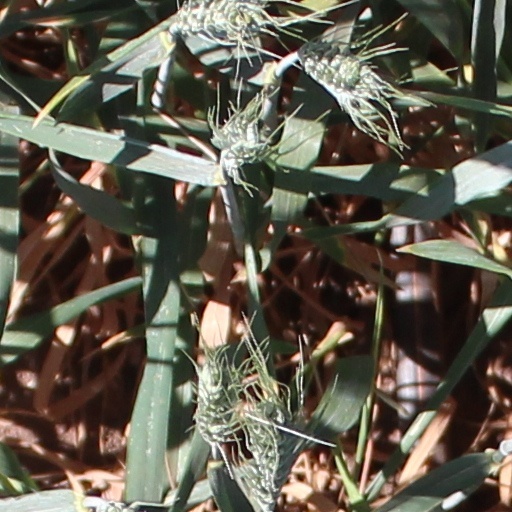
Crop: wheat